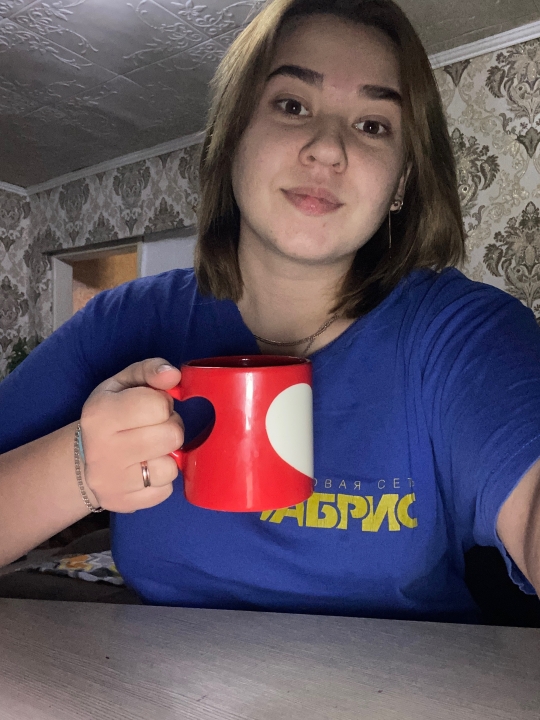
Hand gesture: no_gesture